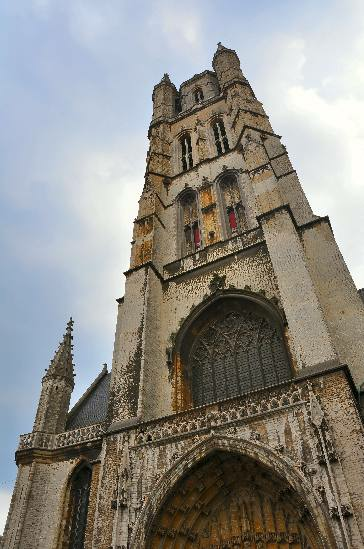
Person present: No